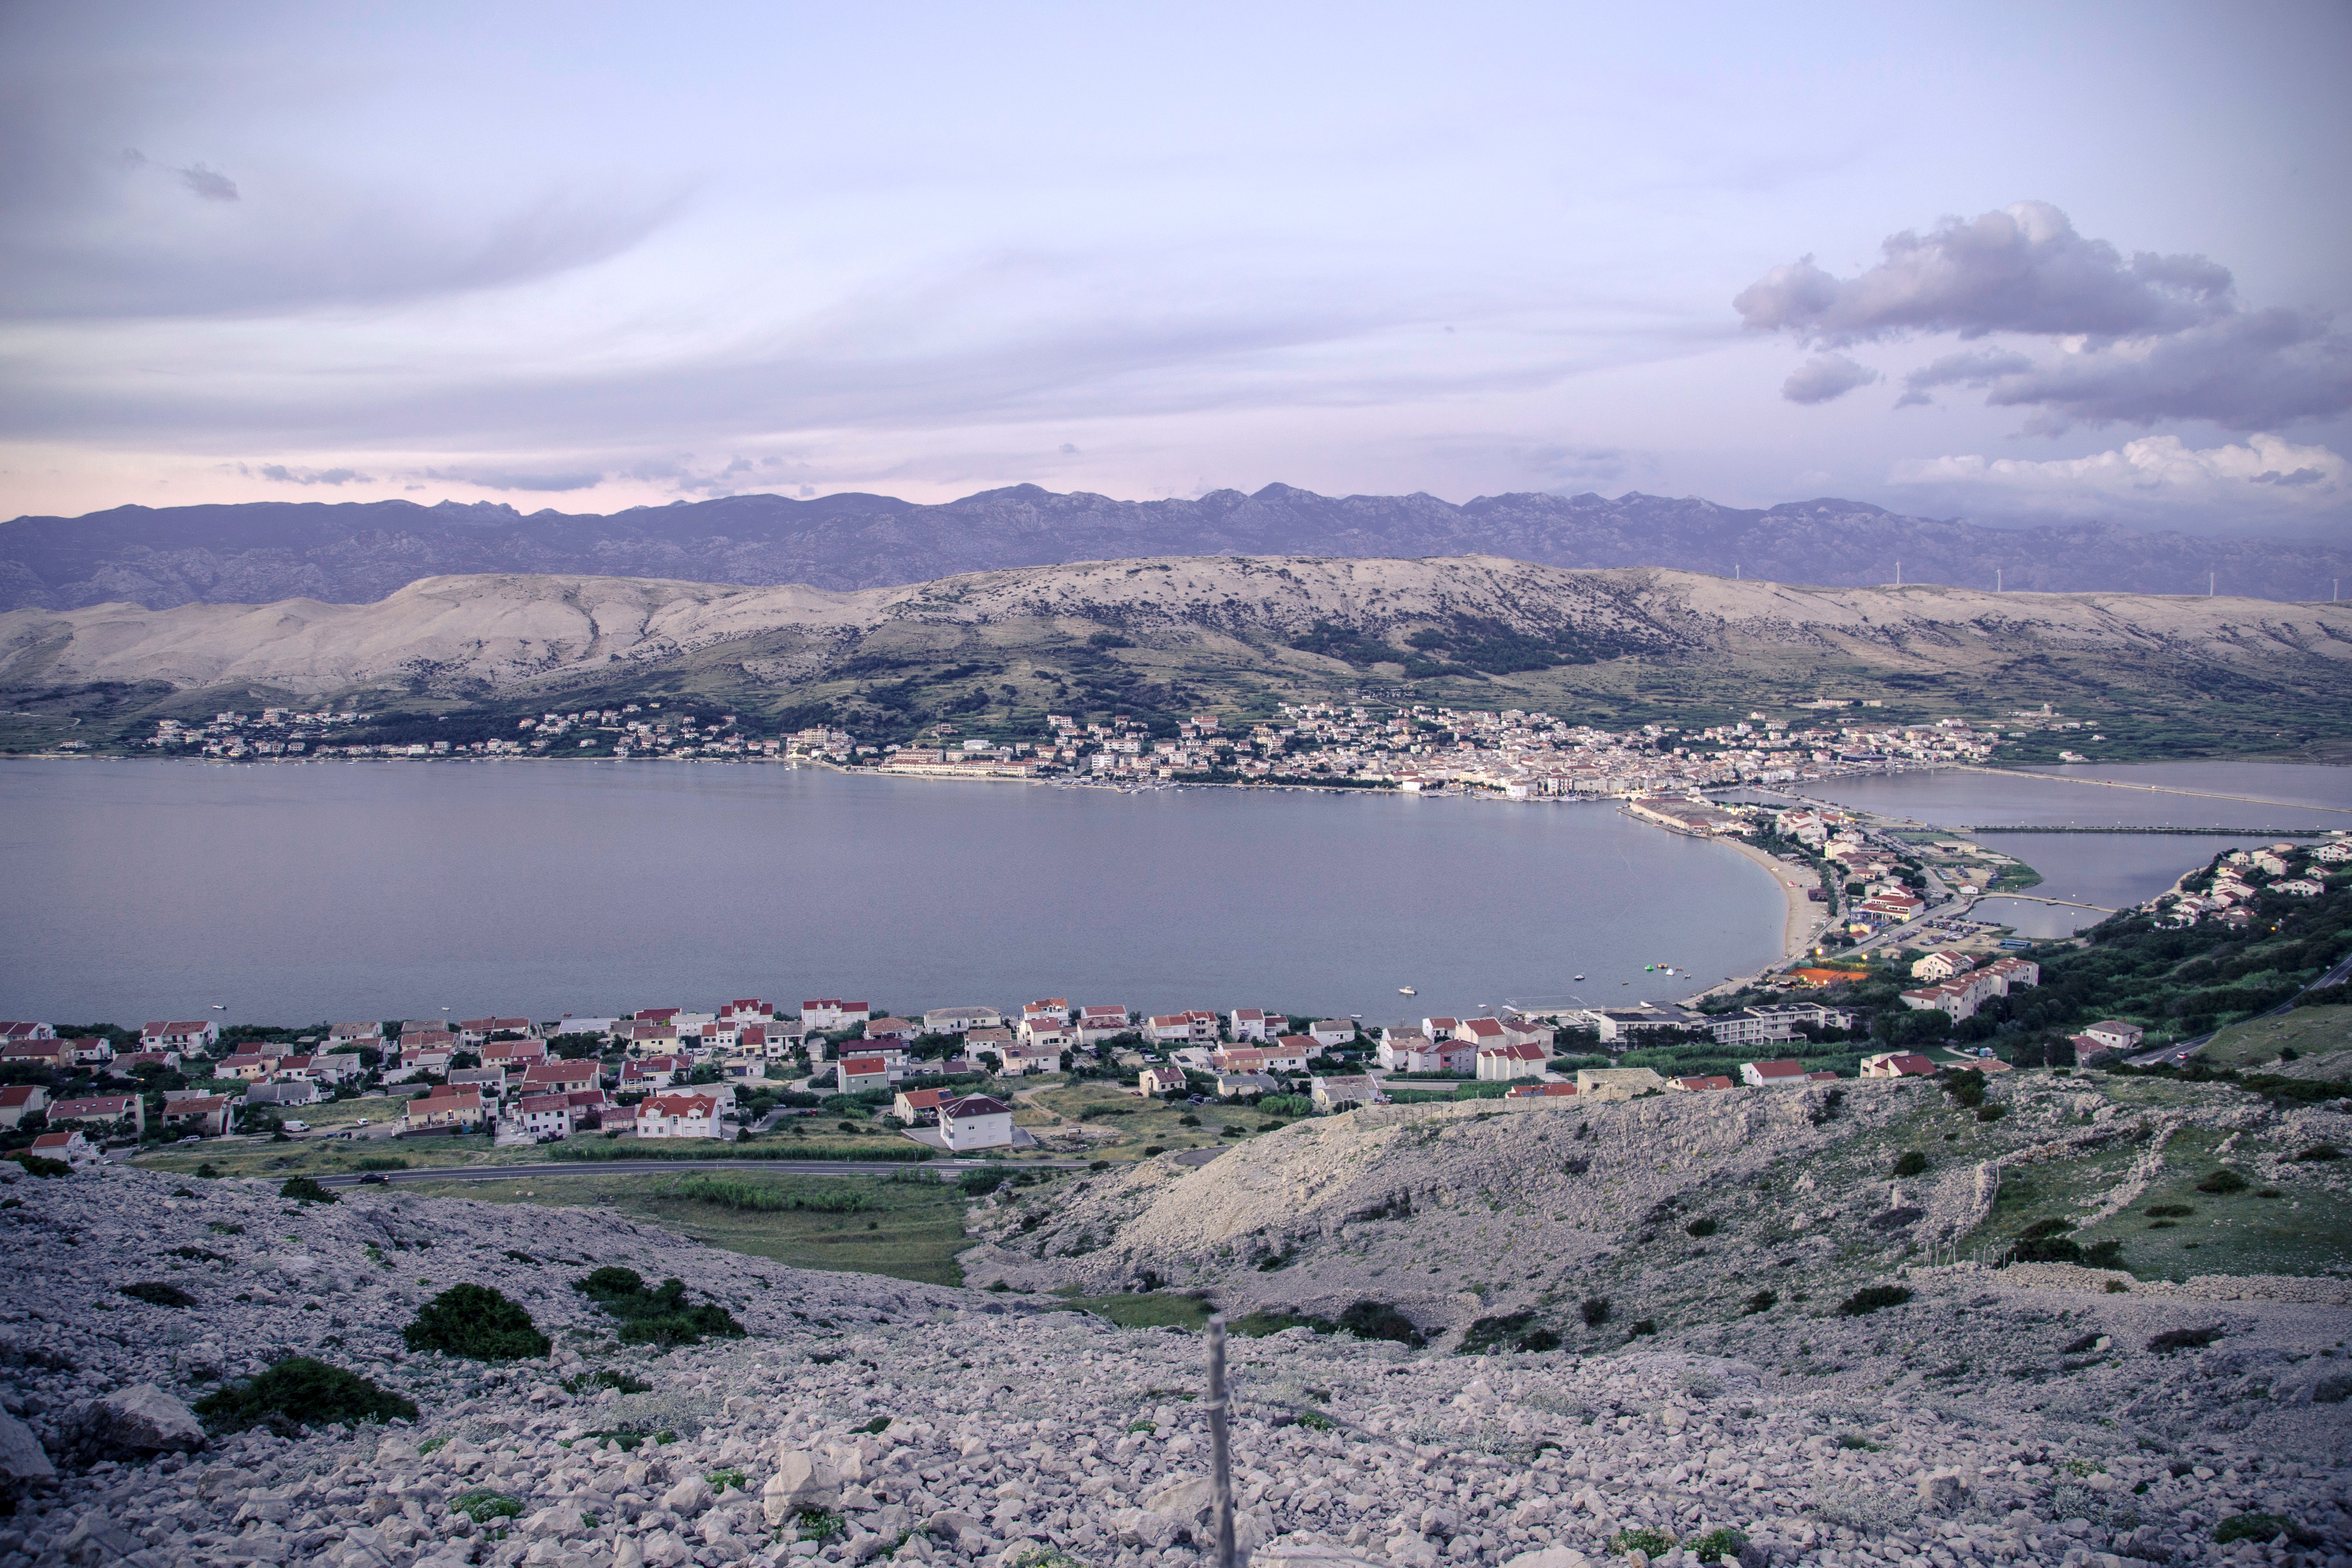
landscape, sea, coast, tree, horizon, mountain, snow, cloud, shore, lake, town, river, panorama, bay, reservoir, body of water, loch, aerial photography